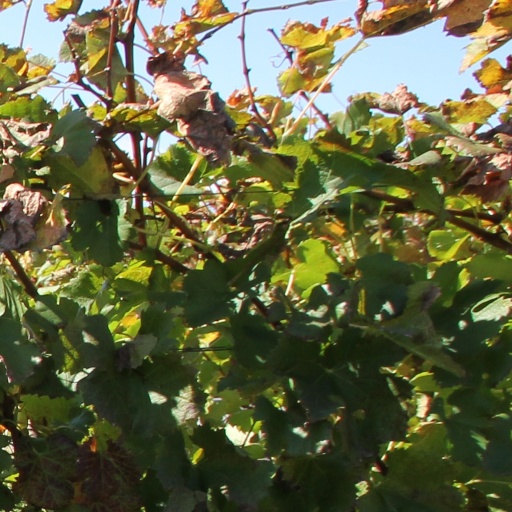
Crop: grape